Wellington National Park

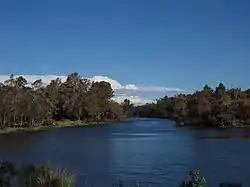
Collie River and riparian vegetation

Wellington National Park is a national park in Western Australia, located west of Collie and approximately south of Perth in the Shire of Collie along the Coalfields Highway.